Abbie McManus

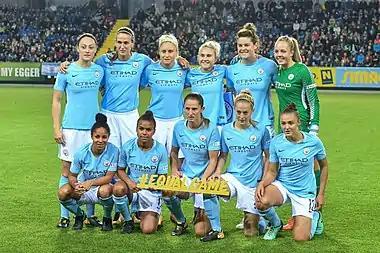
McManus (bottom row, centre) before a UEFA Women's Champions League match between Manchester City and SKN St. Poelten, October 2017

In August 2016, she suffered an ankle injury that prevented her from playing in the remaining part of the 2016 FA WSL season. In December 2016, she re-signed with Manchester City. In 2017, she made her UEFA Women's Champions League debut in Manchester City's 1–0 win over Fortuna Hjørring. She agreed to extend her Manchester City contract in June 2018.